Utility cooperative

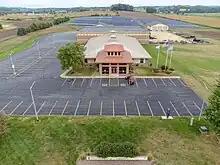
Riverland Energy Cooperative near Arcadia, Wisconsin

There are two types of electric cooperatives: distribution cooperatives and generation and transmission (G&T) cooperatives. Distribution electric cooperatives serve end-users, such as residences and businesses, who make up their membership. Generation and transmission cooperatives typically sell wholesale power to distribution cooperatives and are cooperative federations owned by their member co-ops.